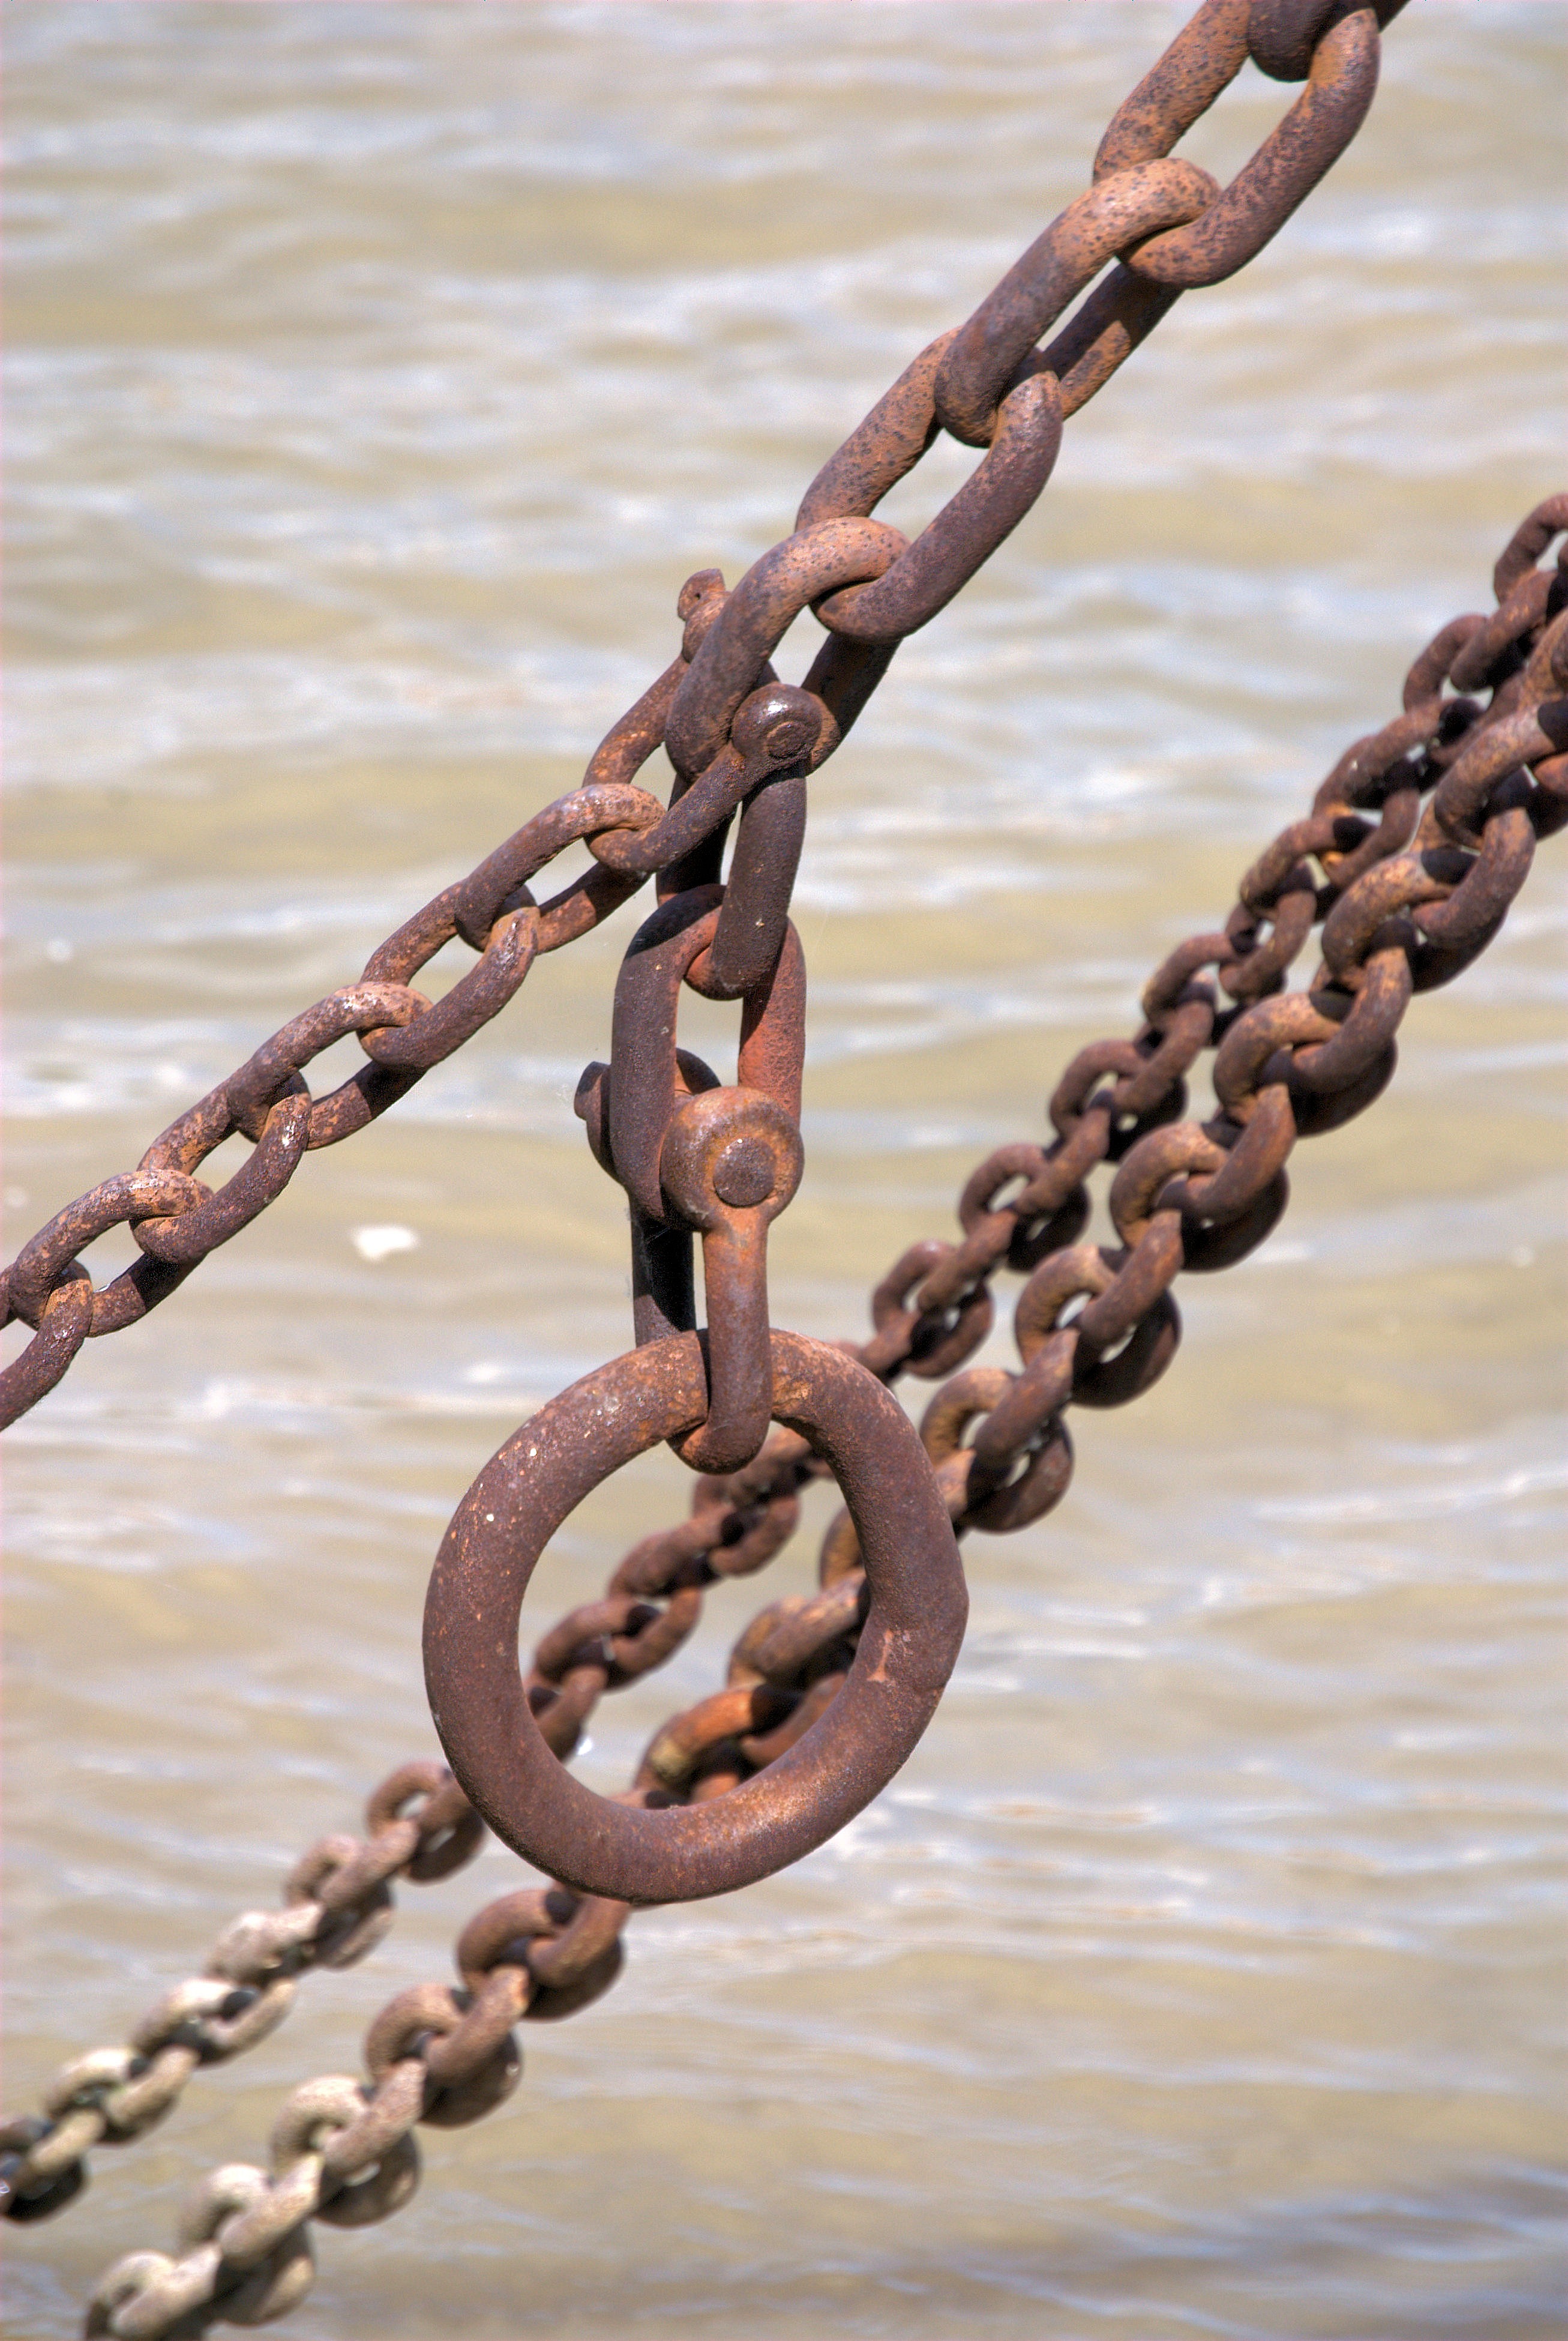
wood, chain, old, rust, spring, metal, weathered, close up, iron